Bodhai Yeri Budhi Maari

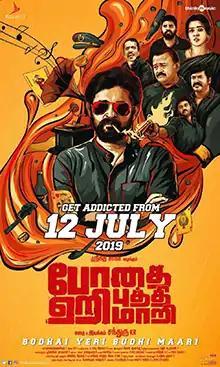
Theatrical release poster

Bodhai Yeri Budhi Maari is a 2019 Indian Tamil action thriller film written and directed by newcomer Chandru KR. The film stars Dheeraj, Pradaini Surva, Radha Ravi, Mime Gopi, Charle and Dushara Vijayan.